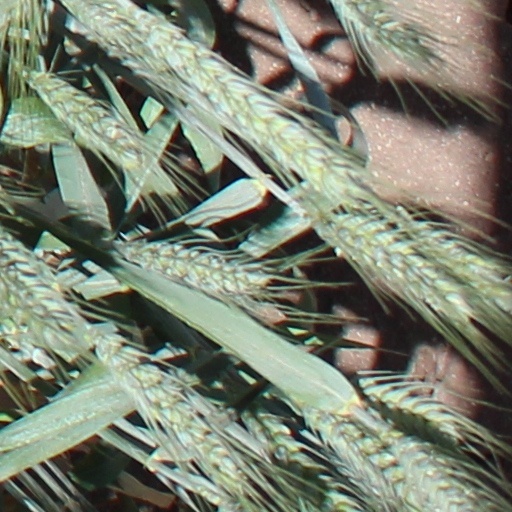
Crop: wheat